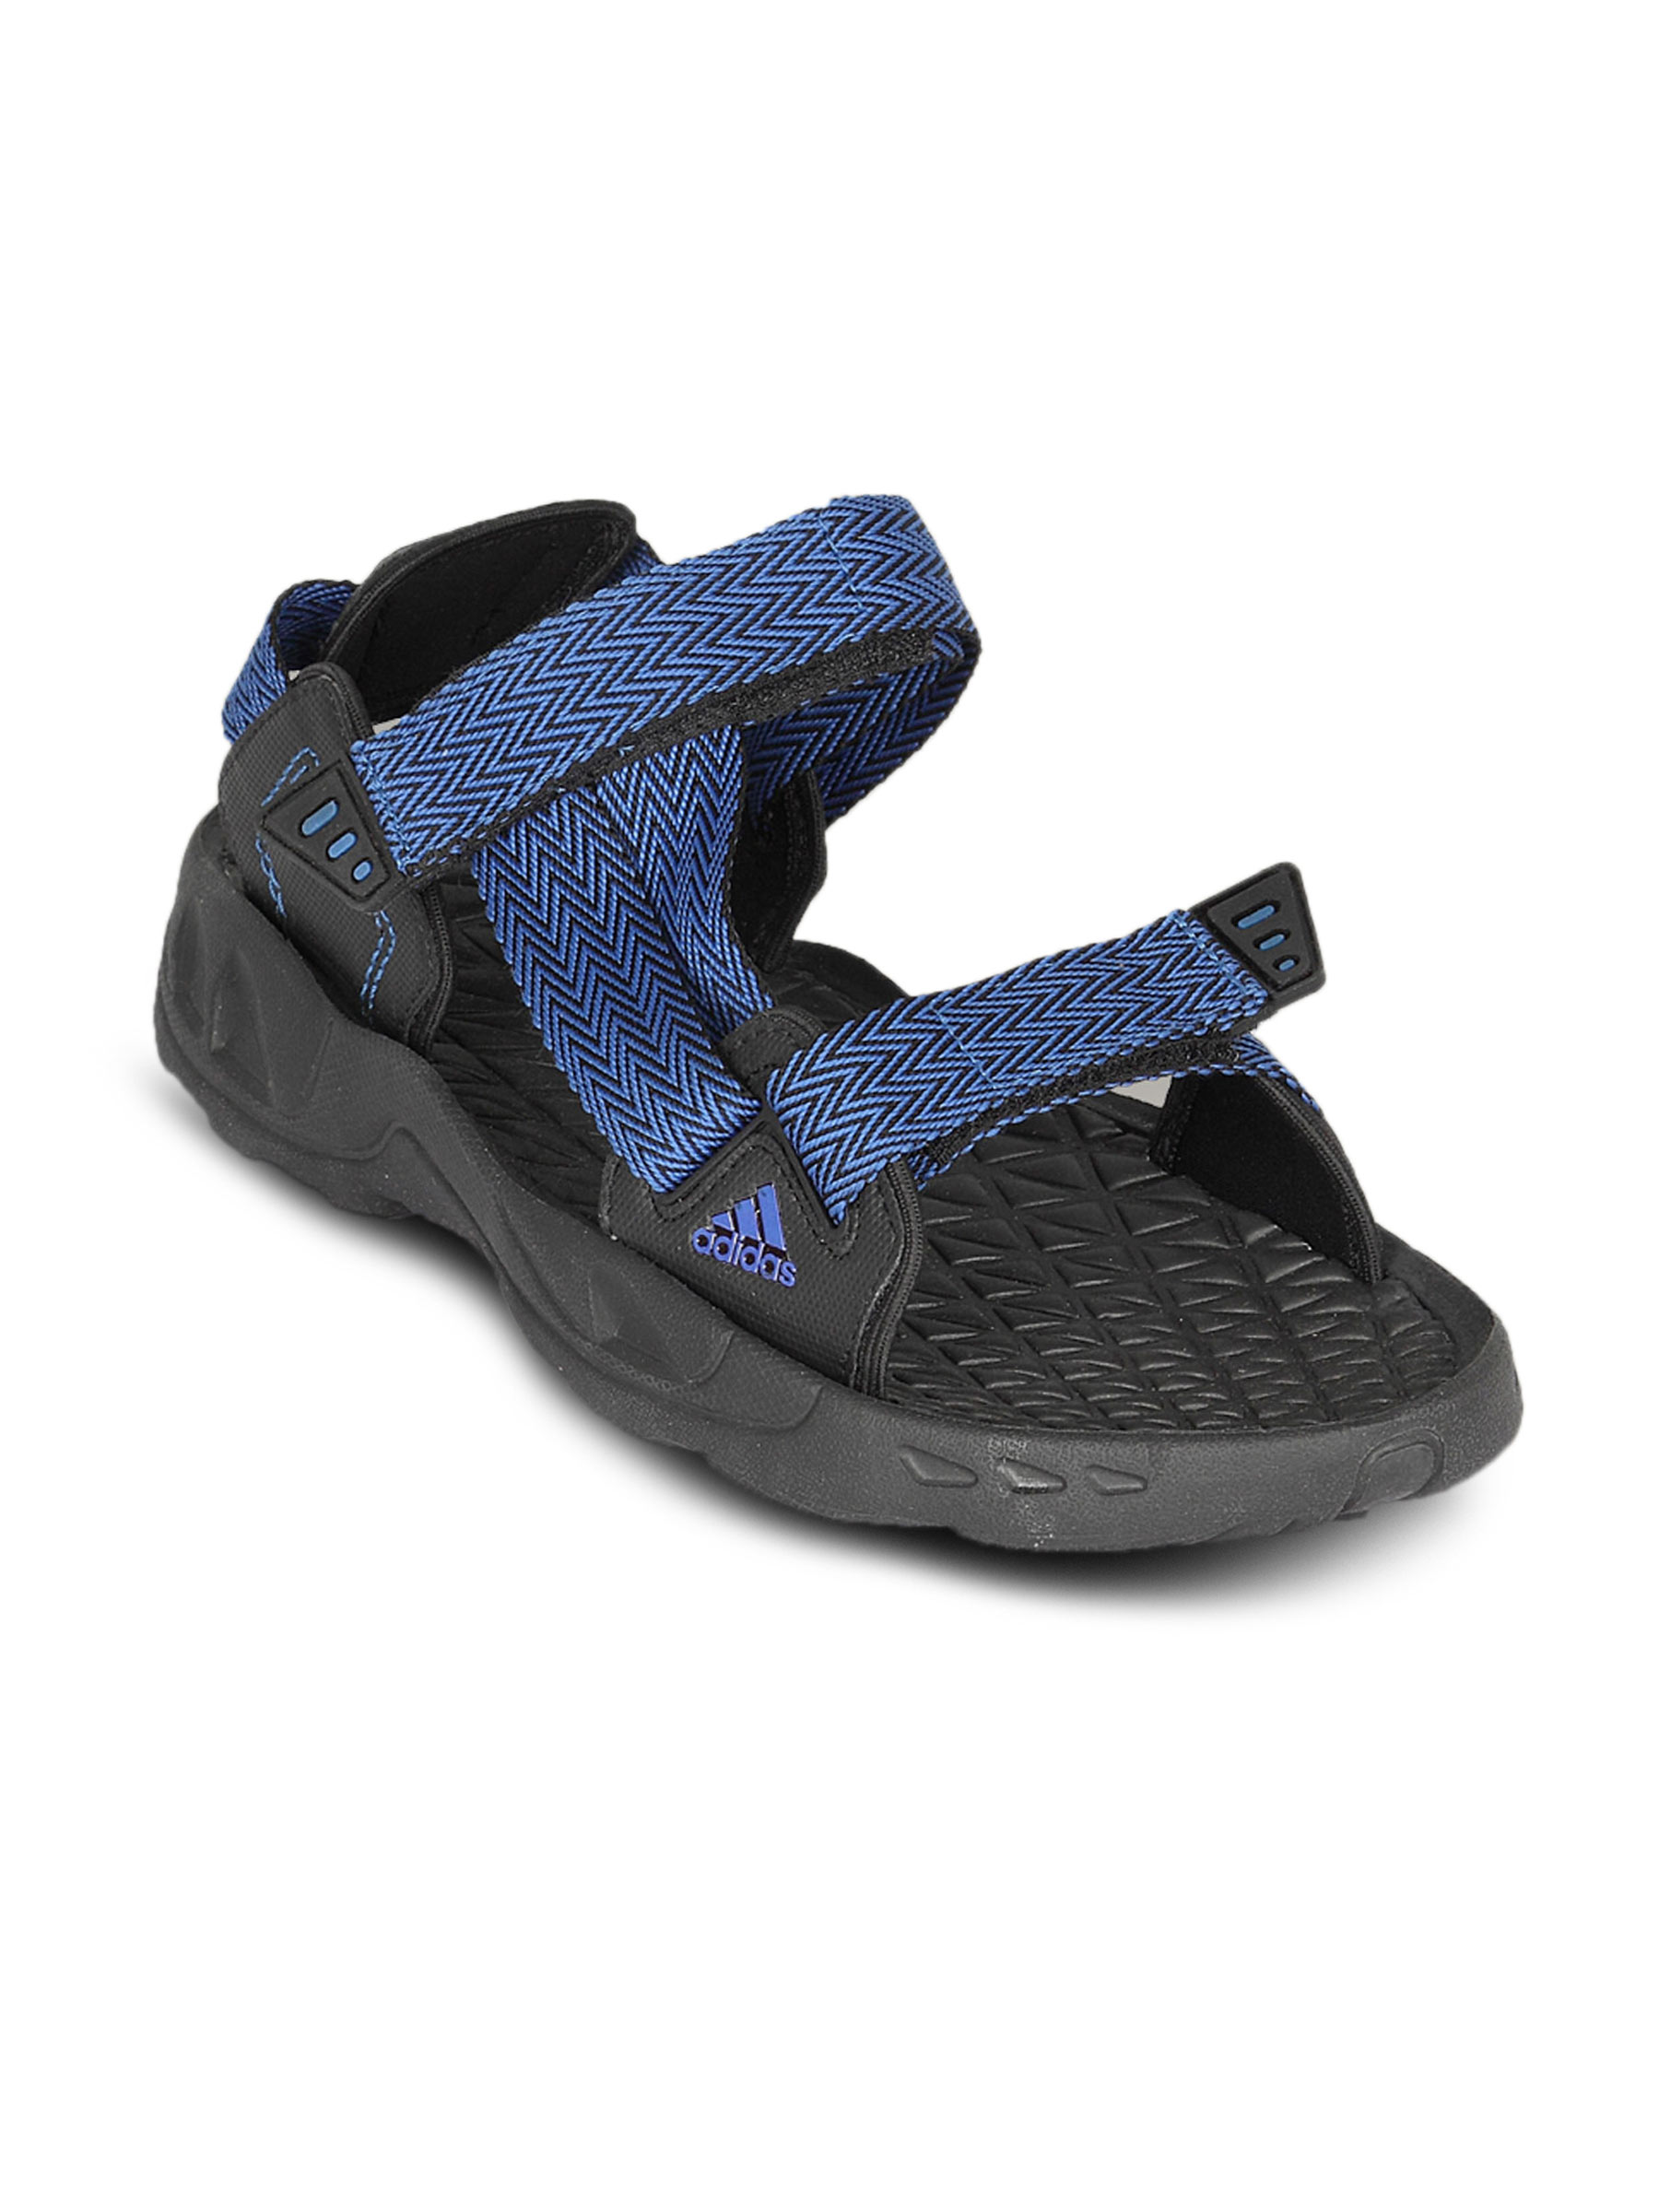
ADIDAS Men Henrio Black Blue Floater
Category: Footwear / Sandal / Sandals
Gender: Men
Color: Black
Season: Summer 2011
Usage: Casual